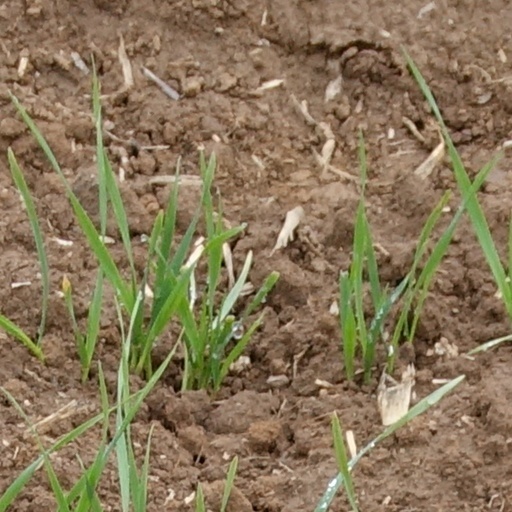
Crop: wheat